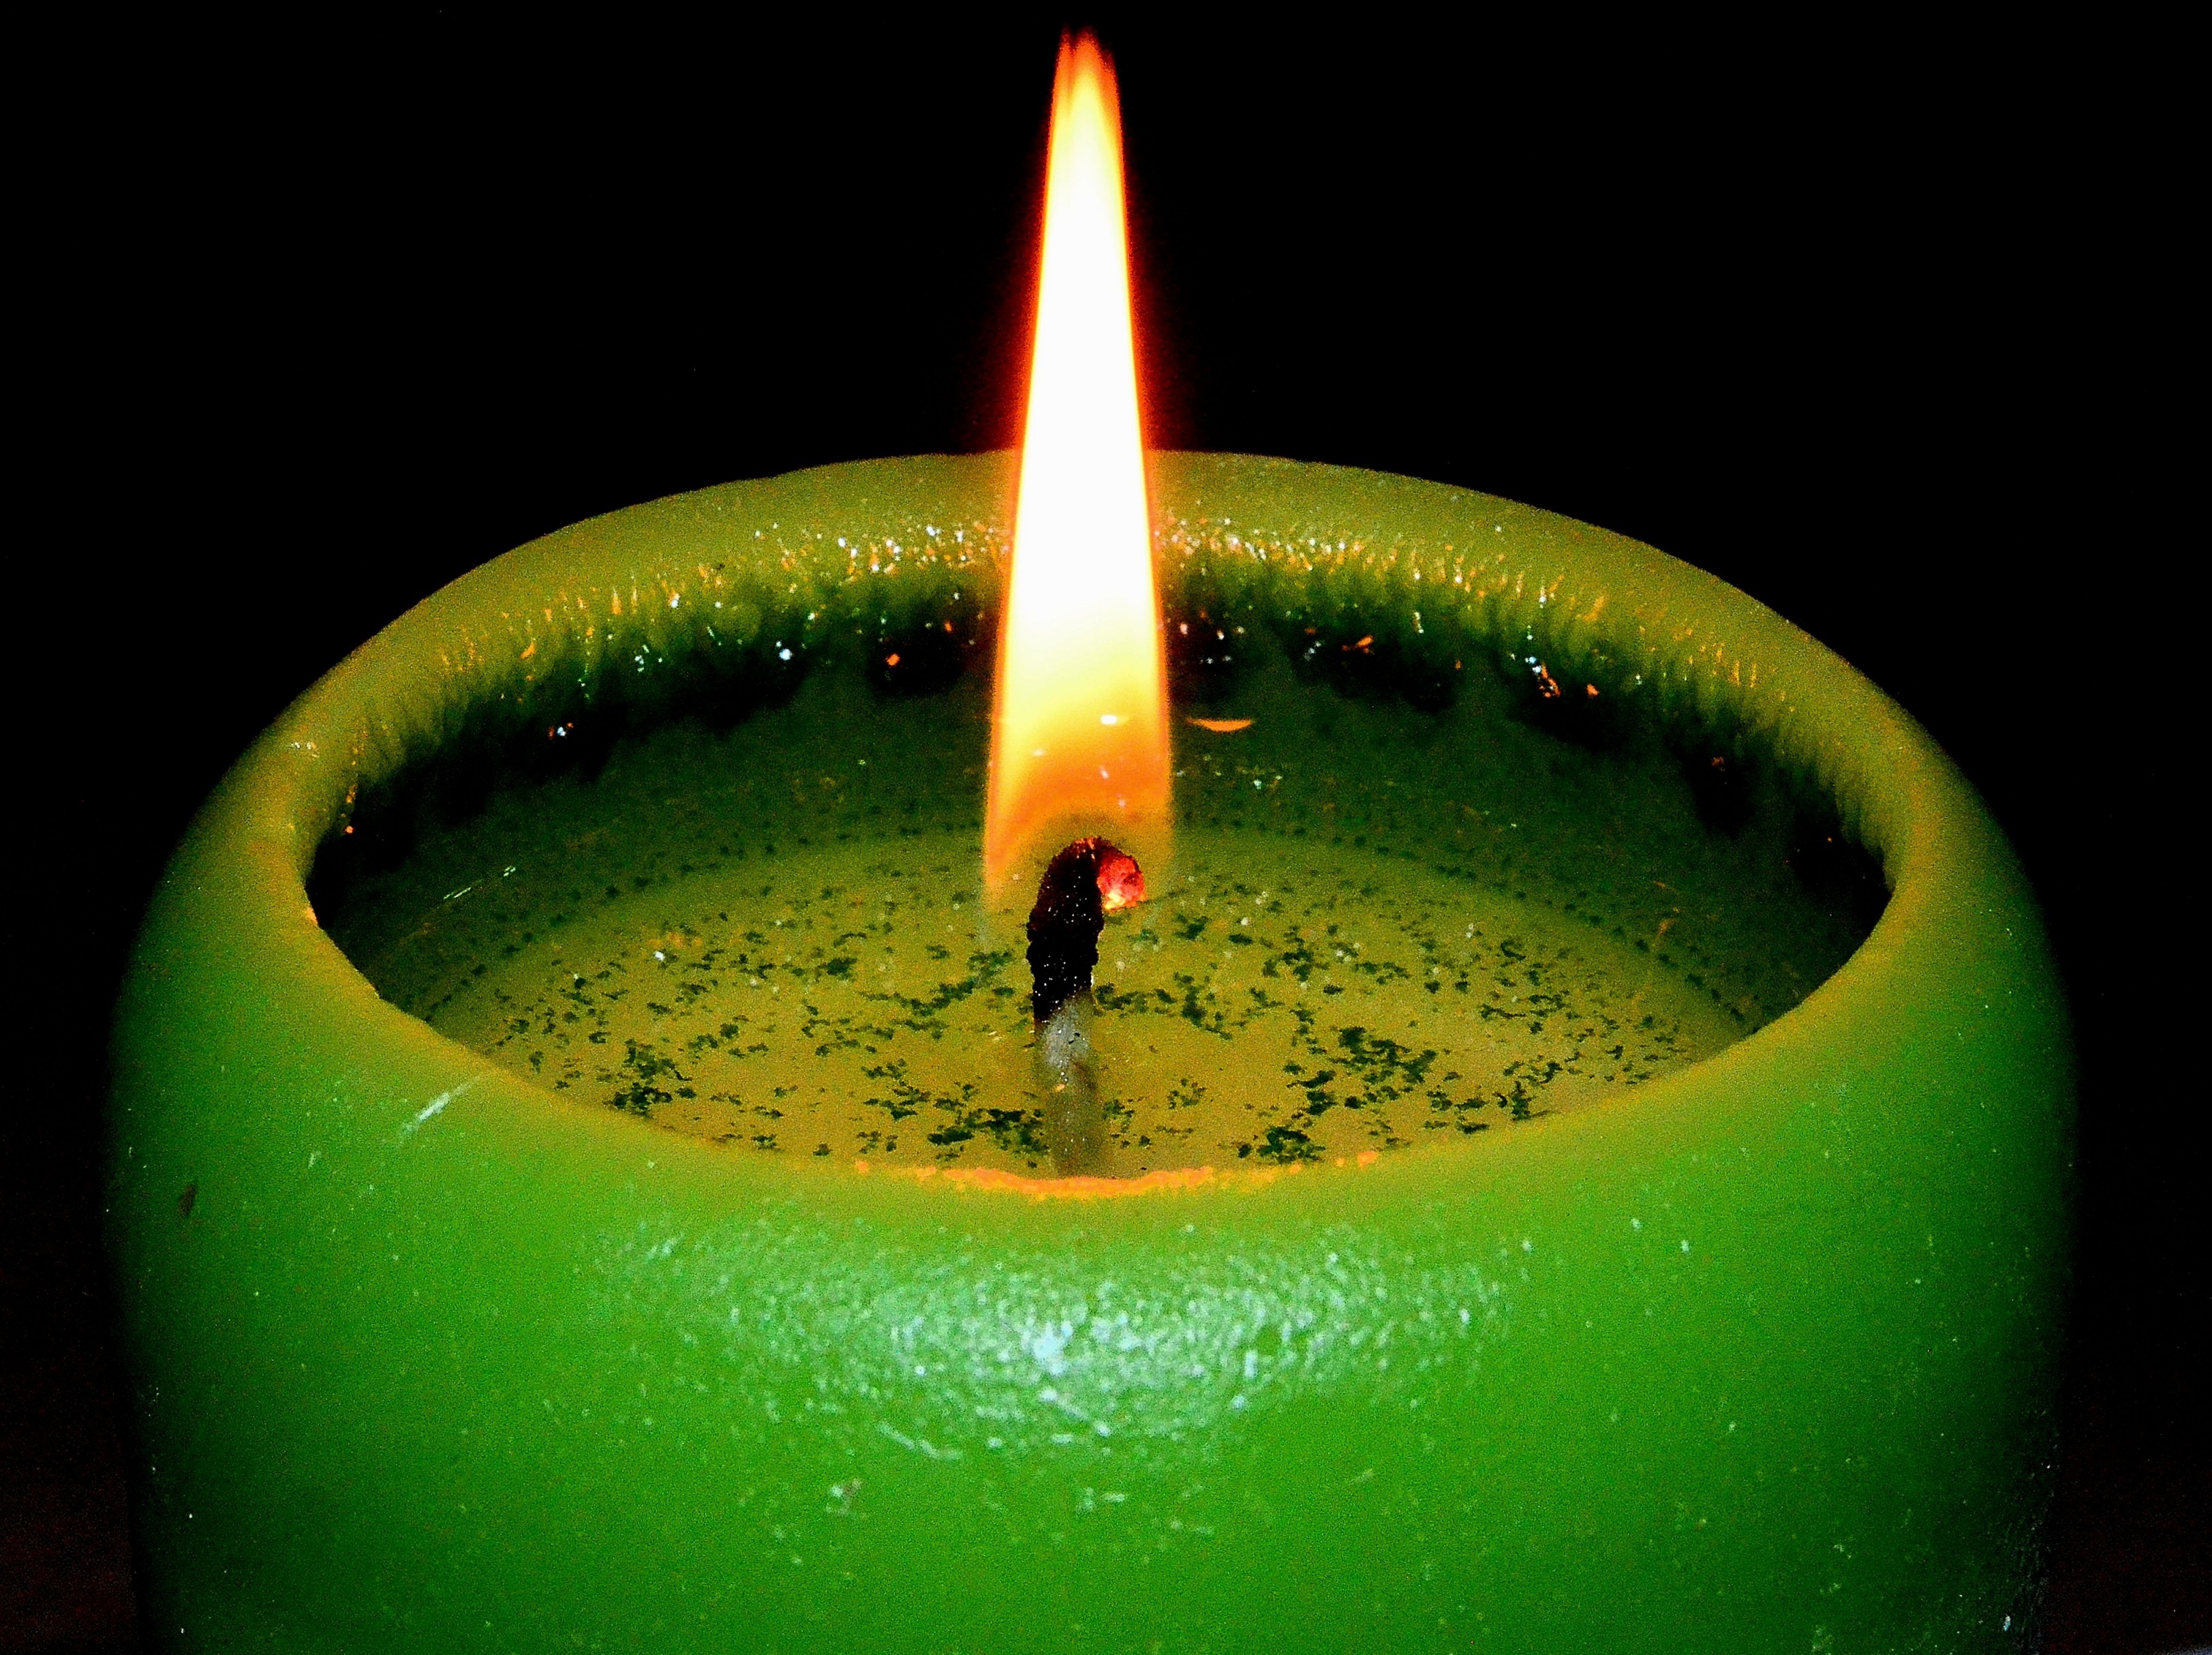
glowing, green, flame, fire, yellow, candle, lighting, decor, heat, burn, bright, candlelight, macro photography, advent candle